Sean Rudder

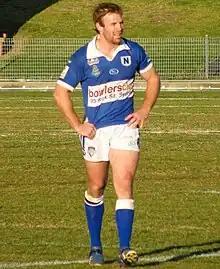

Sean Rudder (born 13 February 1979) is an Australian former professional rugby league footballer who played in the 1990s and 2000s. Rudder played for the Newcastle Knights, Sydney Roosters, Castleford Tigers and the Catalans Dragons as a or .